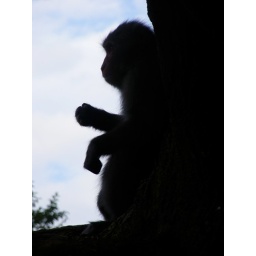
Taken at monkey mountain in Kyoto